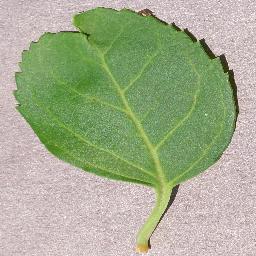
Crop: cherry
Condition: (including_sour)_healthy